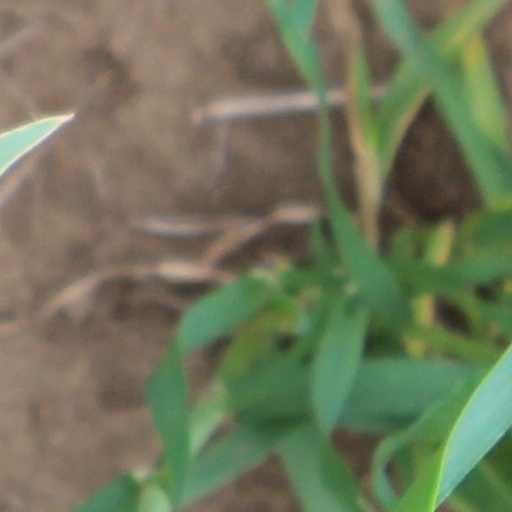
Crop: wheat